Cris Williamson

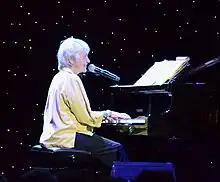
Williamson performing in 2013

Cris Williamson (born February 15, 1947) is an American feminist singer-songwriter and recording artist. She was a visible lesbian political activist during an era when few who were unconnected to the lesbian community were aware of gay and lesbian issues.